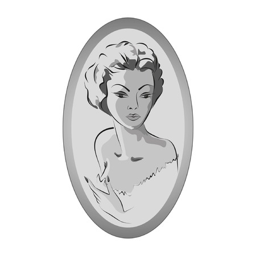
portrait of a young woman .